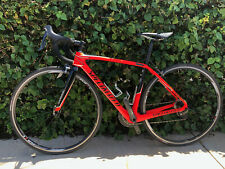
Vehicle type: Bikes